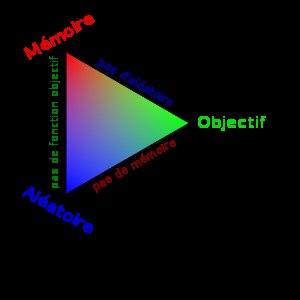
Une métaheuristique est un algorithme d’optimisation visant à résoudre des problèmes d’optimisation difficile pour lesquels on ne connaît pas de méthode classique plus efficace.
Les algorithmes évolutionnistes ou algorithmes évolutionnaires, sont une famille d'algorithmes dont le principe s'inspire de la théorie de l'évolution pour résoudre des problèmes divers. Ce sont donc des méthodes de calcul bioinspirées. L'idée est de faire évoluer un ensemble de solutions à un problème donné, dans l'optique de trouver les meilleurs résultats. Ce sont des algorithmes dits stochastiques, car ils utilisent itérativement des processus aléatoires.